Edelgave

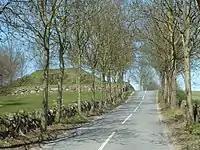
Edelgave Allé and Gyngehøj

The estate covers 300 hectares. Two small woods, Edelgave Skov and Slotsskoven, have a combined area of 27 hectares with the remainder being farmland and orchards. Smørholm, the 700-year-old site of the main castle building, is located immediately to the southeast of the current main building. The ash tree avenue Edelgave Allé and the burial mound Gyngehøj next to it are protected.